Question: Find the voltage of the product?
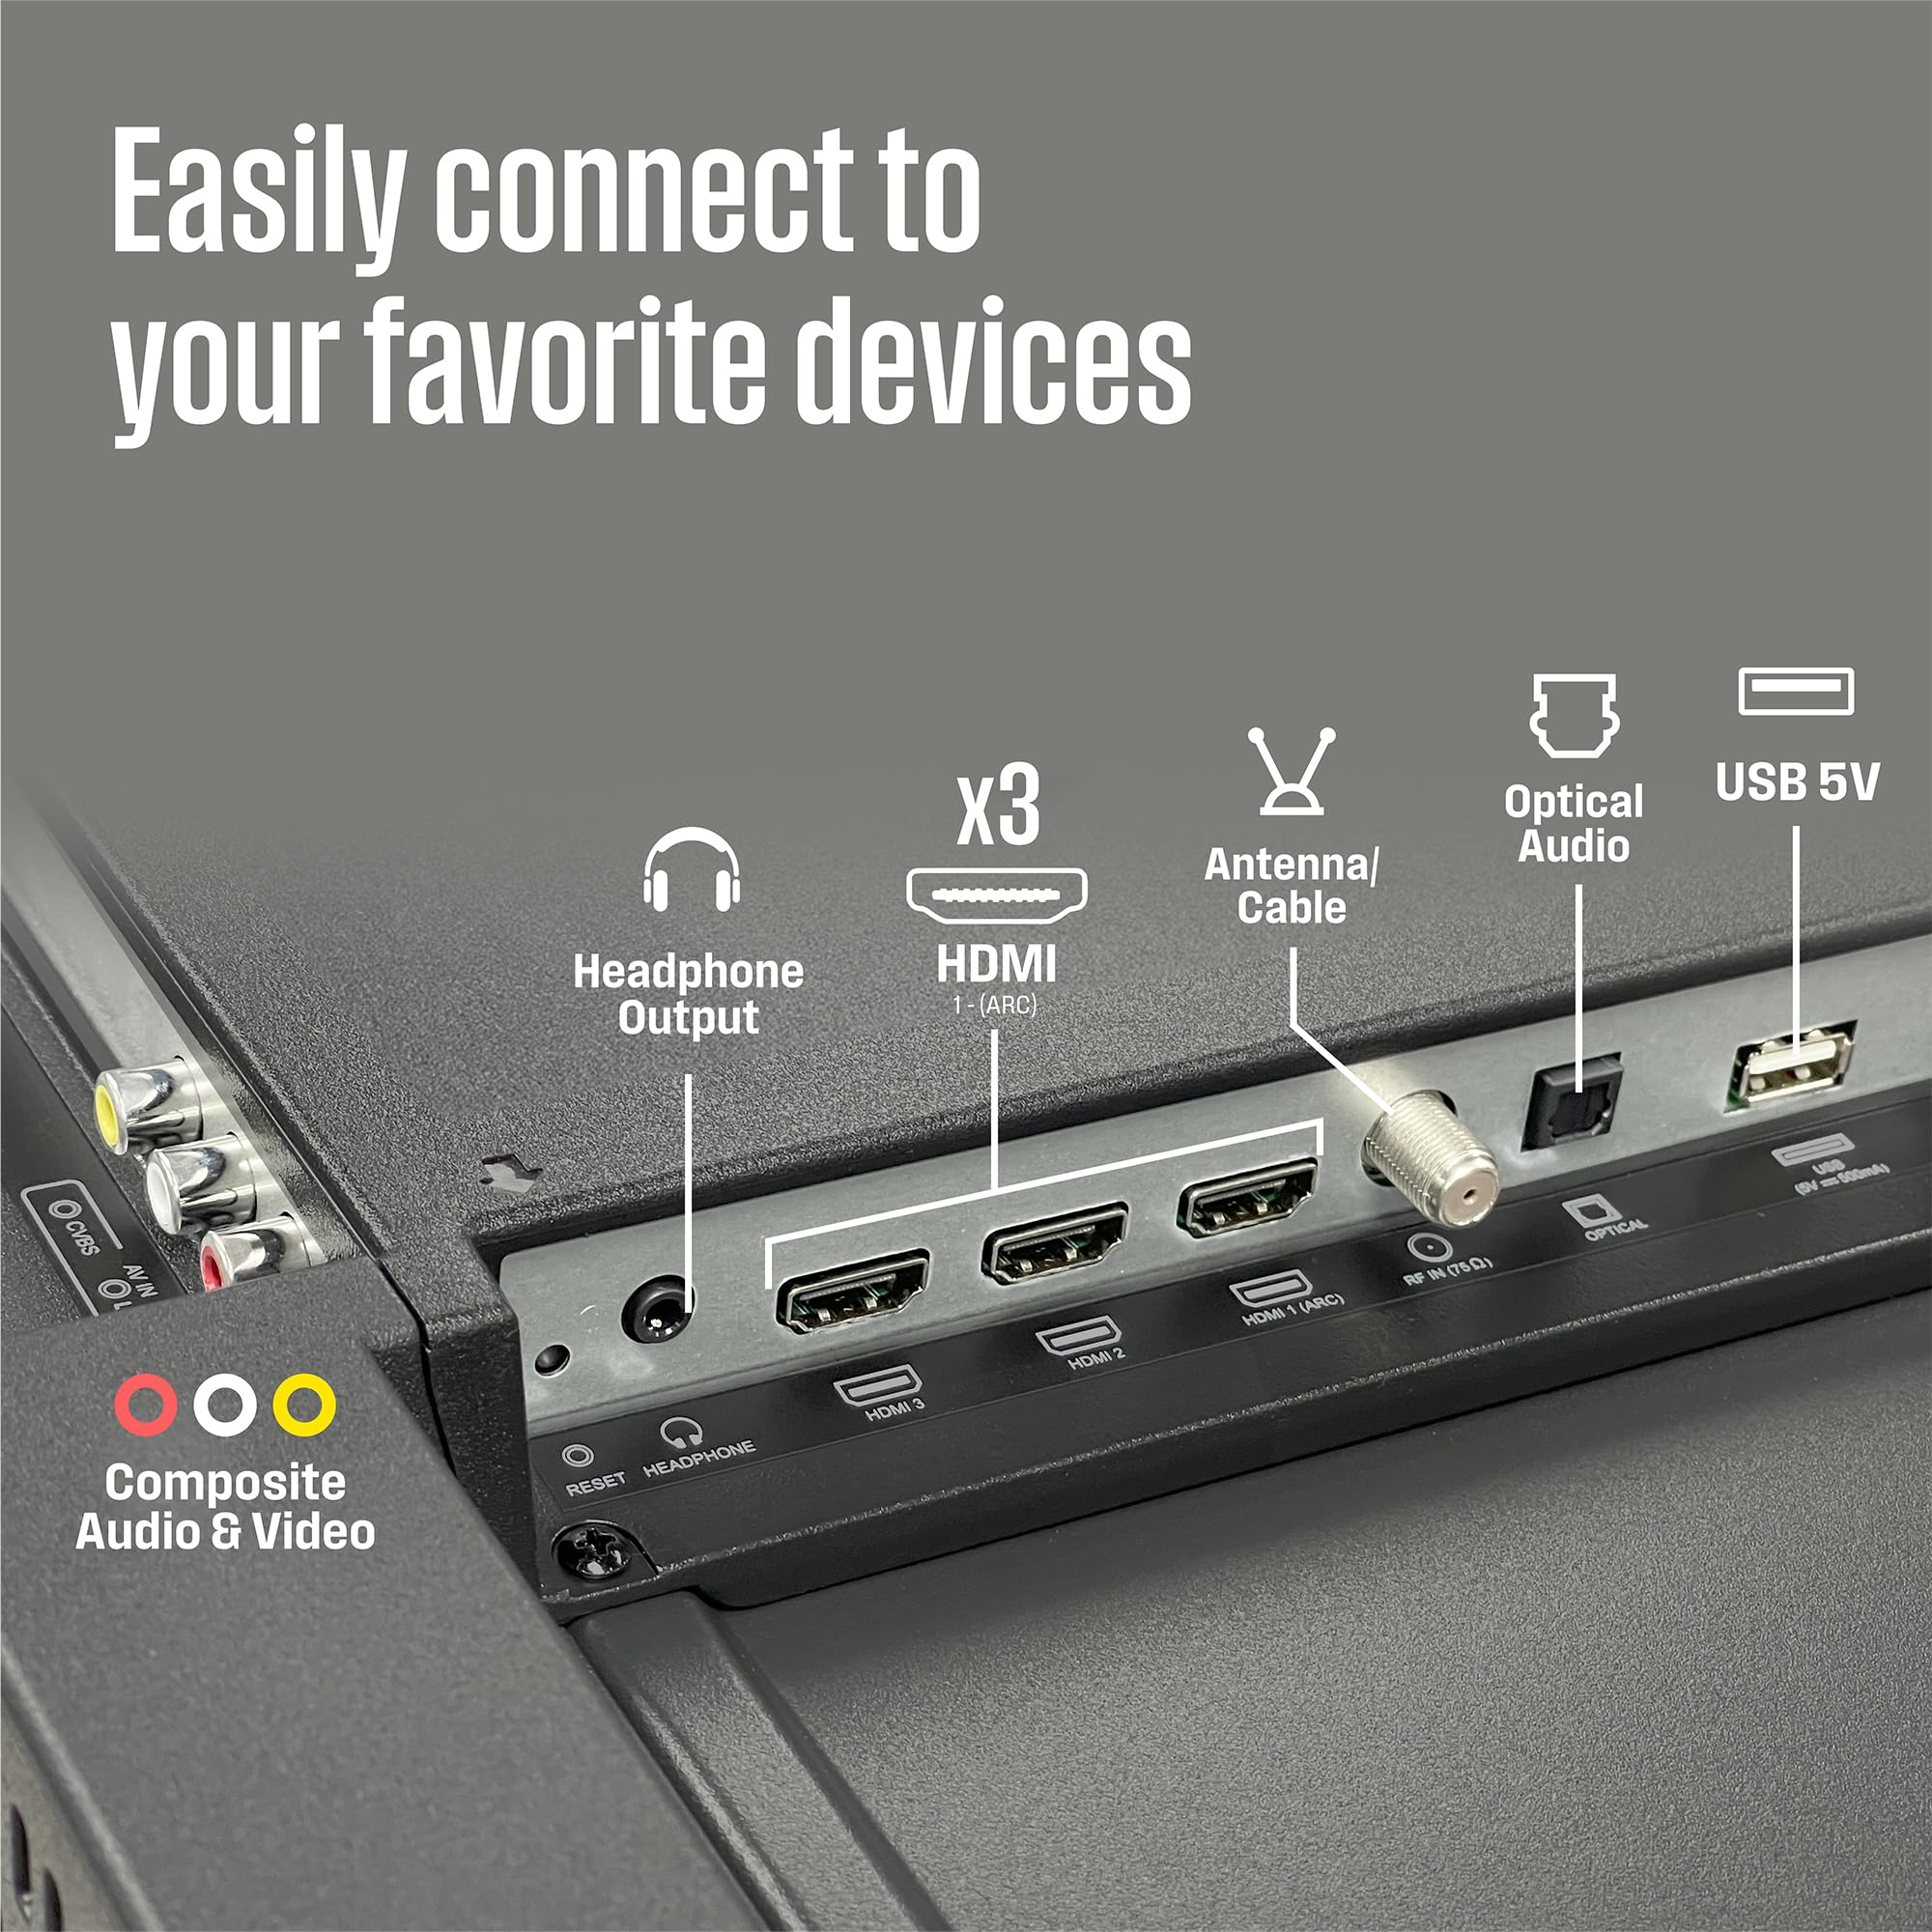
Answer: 5.0 volt